Quigualtam

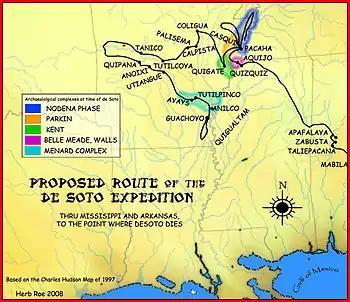
Hudson's proposed de Soto route through Arkansas

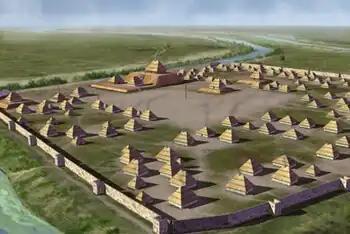
Artist's conception of the Parkin site, circa 1539

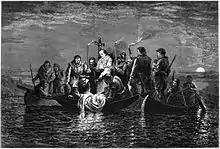
Romanticized depiction of the burial of de Soto by William A. Crafts, 1876

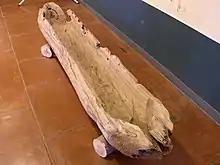
Small prehistoric canoe on display at the Winterville onsite museum

The journals of the Spanish expedition of Hernando de Soto record their encounter with a powerful chiefdom located on the eastern bank of the Mississippi River several days journey below the polity of Guachoya (in present-day Chicot County, Arkansas). By this point the expedition had been traversing the southeast for several years and had spent the majority of the previous year in the area of the modern state of Arkansas among the Late Mississippian culture paramount chiefdoms of "Quizquiz", "Casqui", and "Pacaha", as well as their many vassal states. Modern archaeological research has placed the capital of Casqui at the Parkin site and equated the polity of Pacaha with the Nodena phase.